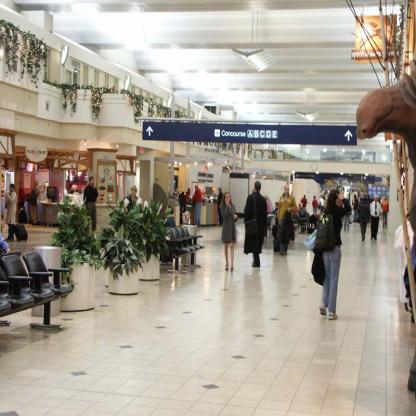
Scene: Indoor